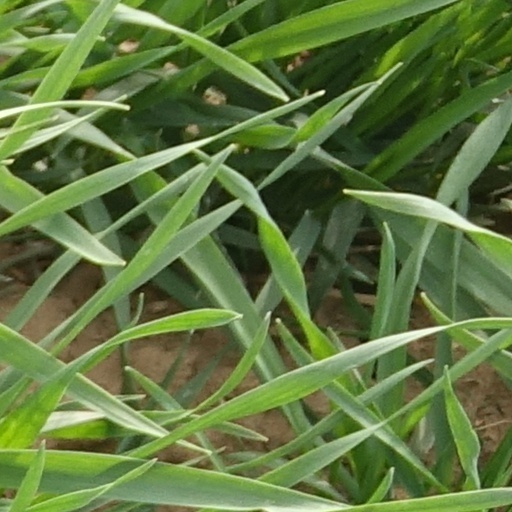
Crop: wheat